Bulgaria–Germany treaty (1915)

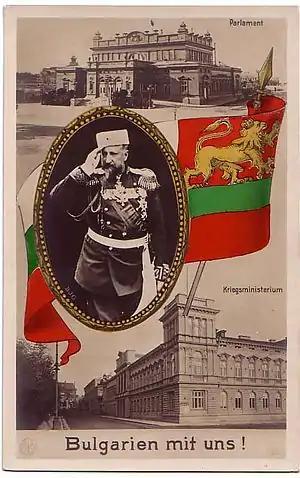
"Bulgaria with us" – A German postcard commemorating the entering of Bulgaria in the war.

The Treaty for friendship and alliance between Bulgaria and Germany was a secret military treaty signed on 6 September 1915 between the Kingdom of Bulgaria and the German Empire, establishing an alliance between the two powers. Besides aligning Bulgaria with the Central Powers, the treaty granted Bulgaria territorial expansion towards Serbia.